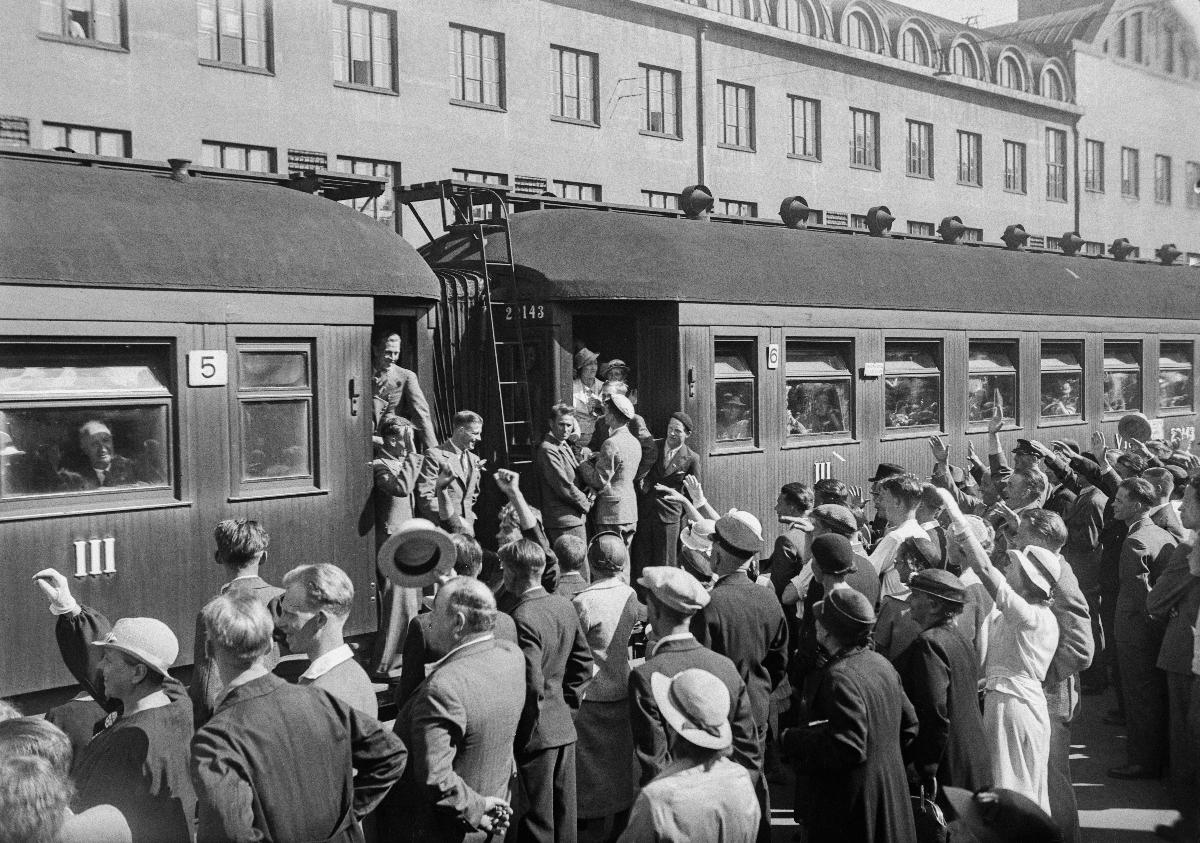
Suomalaisurheilijat lähtevät Berliinin olympialaisiin 1936
De finska idrottarna reser till olympiska spelen i Berlin 1936; Finnish sportsmen leave for Berlin Olympics 1936
sisällön kuvaus: Suomalaisurheilijat lähtevät Berliinin kesäolympialaisiin 1936. Yleisö hyvästelee juoksijat Helsingin rautatieasemalla 27.7.1936. content description: Finnish sportsmen leave for Berlin Olympics 1936. Goodbyes at Helsinki railway station 27.7.1936. innehållsbeskrivning: De finska idrottarna reser till olympiska sommarspelen i Berlin 1936. Åskådarna tar farväl från löparna.
Kuvaaja: Sundström, Hugo, kuvaaja
Vuosi: 1936
Paikka: Suomi, Uusimaa, Helsinki
Aiheet: urheilijat; olympialaiset; lähtö; rautatieasemat; Kesäolympialaiset 1936; HBL; athletes; Olympics; railway stations; sports; sportsmen; departure; railwaystations; summer olympics 1936; idrottare; olympiska spelen; avfärd; järnvägsstationer; sport; idrott; sportare; olympiaden; avresa; sommarolympiaden 1936